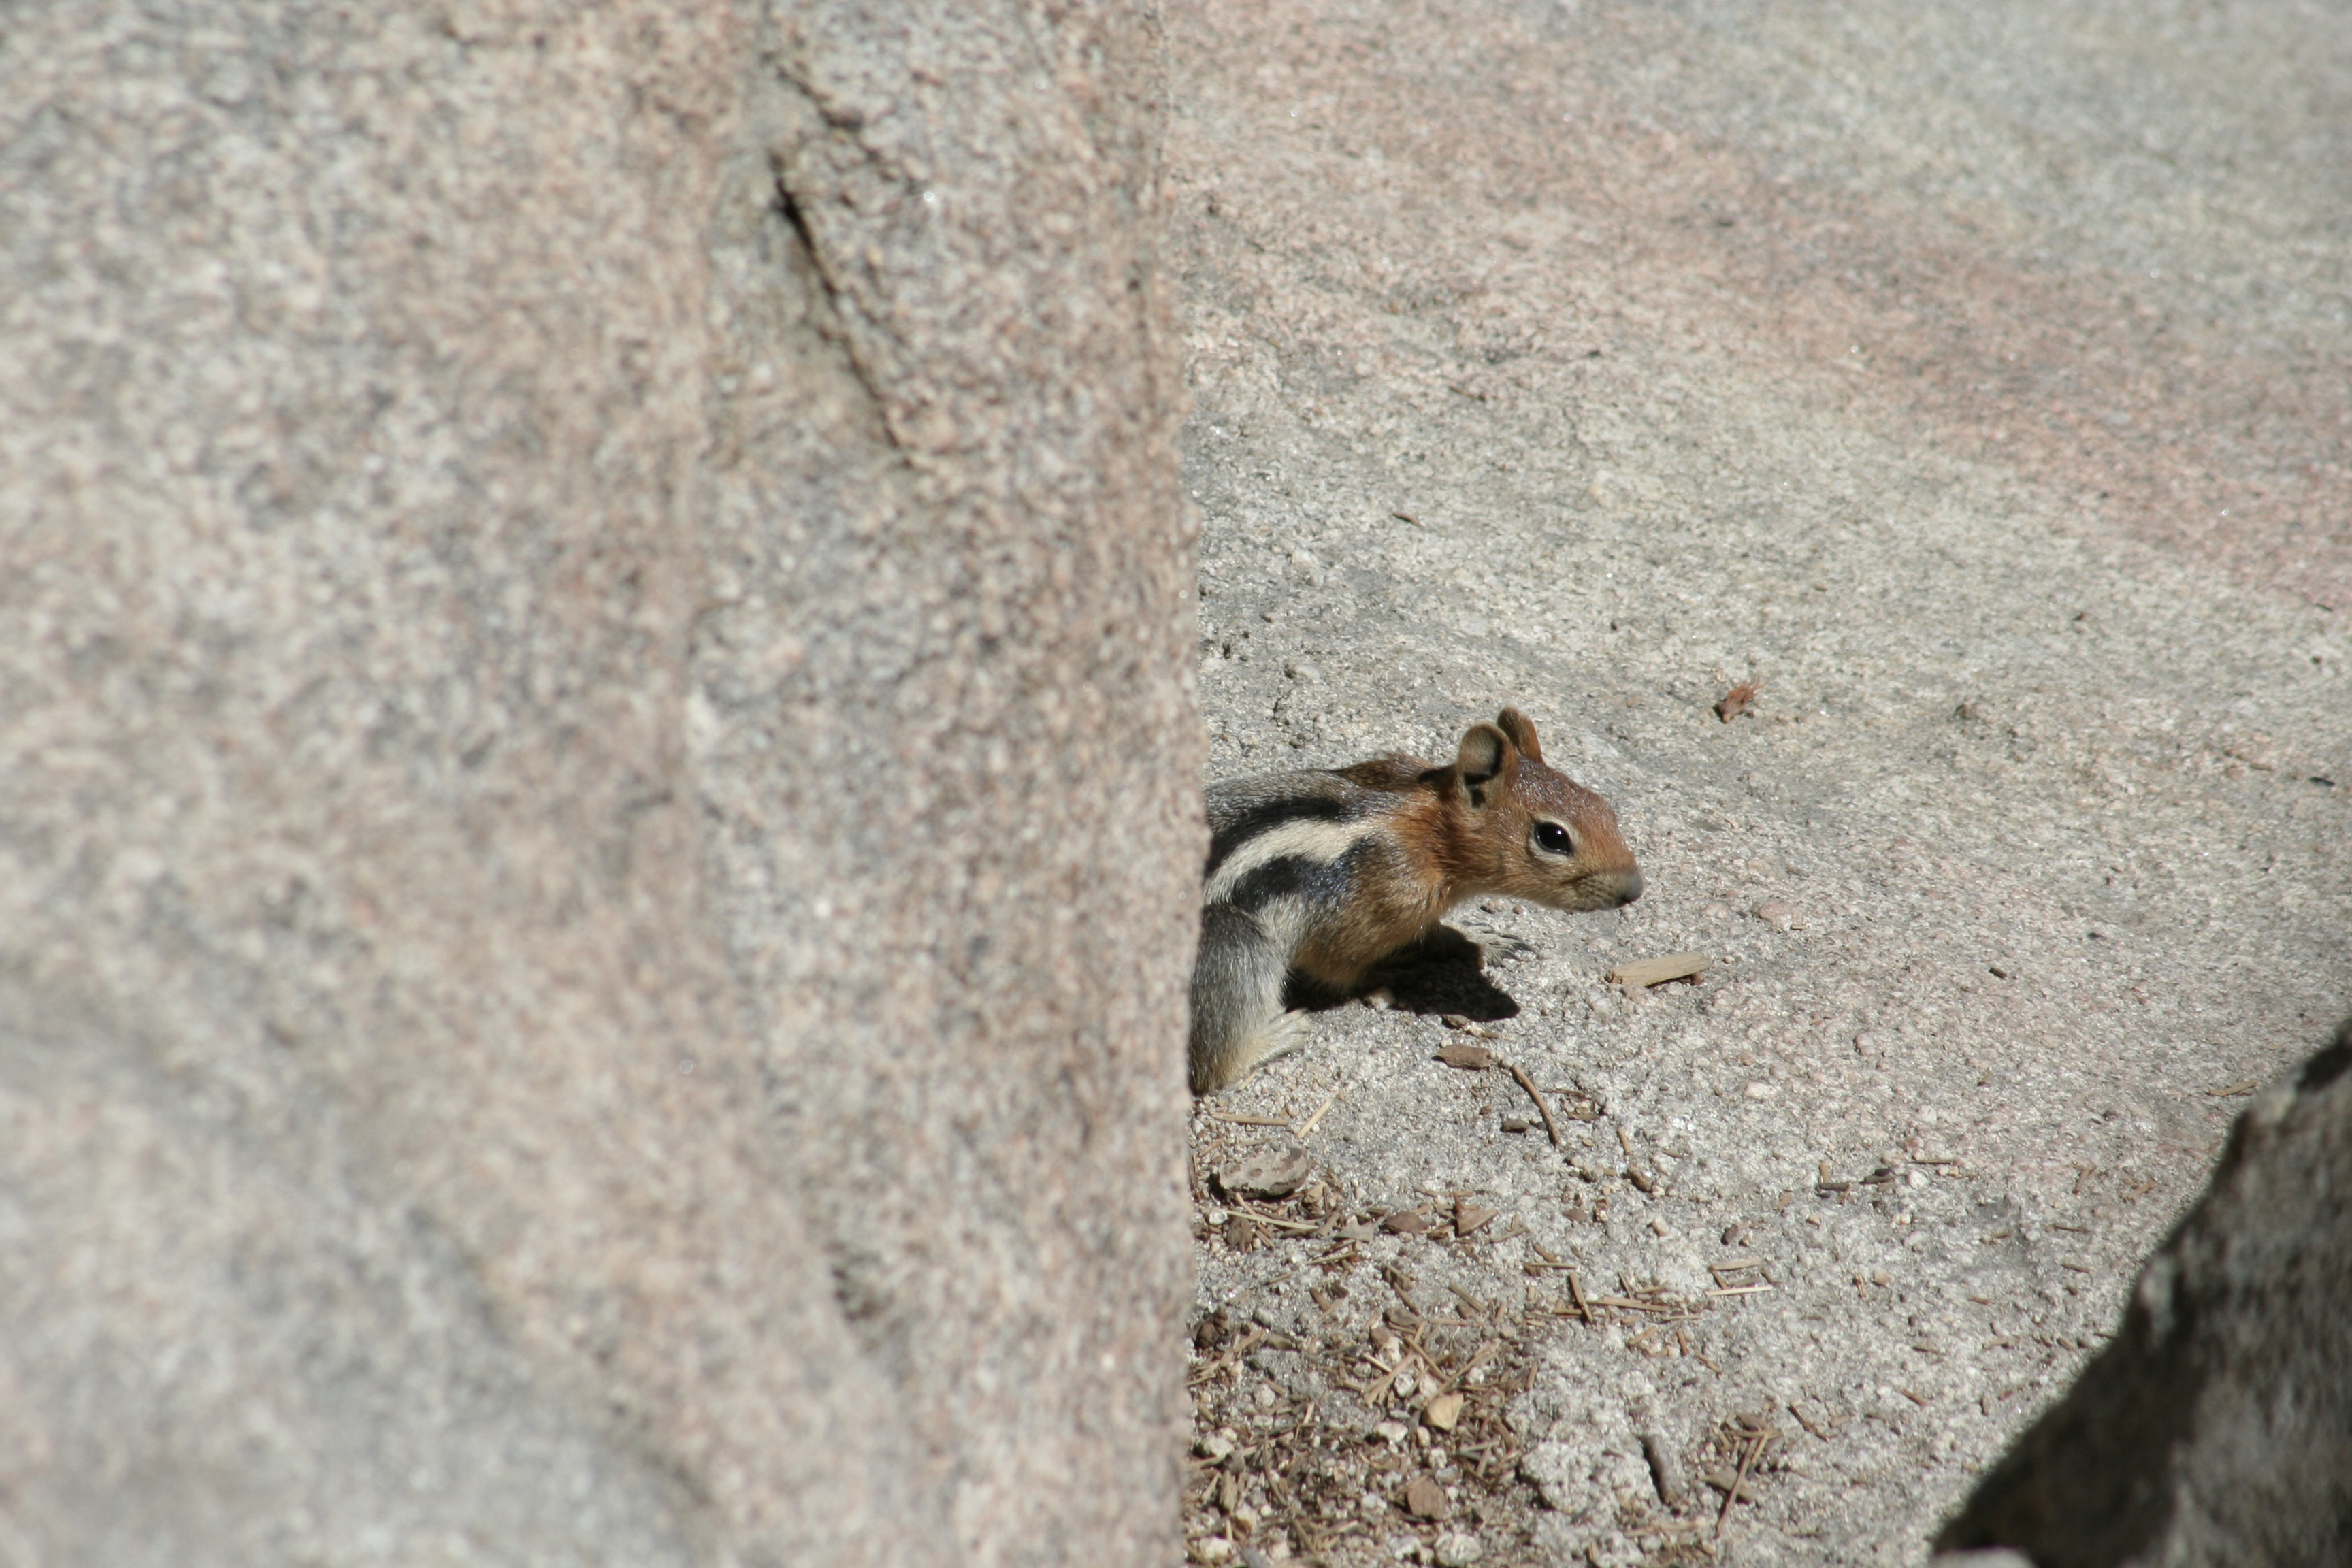
nature, animal, cute, wildlife, wild, critter, small, brown, mammal, squirrel, rodent, fauna, rocks, furry, vertebrate, chipmunk, creature, adorable